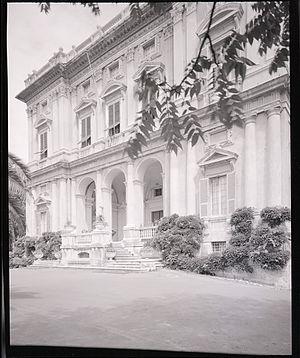
La Villa Giustiniani-Cambiaso ou simplement Villa Cambiaso est une résidence noble historique de Gênes. Situé dans le quartier résidentiel d'Albaro, le bâtiment est accompagné d'un parc public, portion beaucoup plus petite du vaste parc qui entourait la villa presque jusqu'à la mer, considérablement réduite par l'expansion urbaine du quartier d'Albaro dans les années 1930. L'ancienne résidence en 1921 est passée à la municipalité de Gênes; aujourd'hui propriété de la Fondation Carige, elle abrite l'École polytechnique de l'Université de Gênes.